Laugharne Town Hall

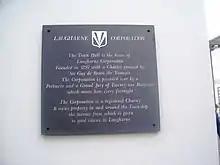
Plaque on the south side of the town hall

The first municipal building in the town was an ancient guildhall located on or near the same site which may have dated back to the formation of Laugharne Corporation by the Marcher Lord, Sir Guy de Brian (""), in the late-13th century. By the mid-18th century the tower had become ruined and civic leaders decided to erect a new structure. The new building was designed in the Italianate style, built in rubble masonry with a whitewash finish and was completed in 1747.